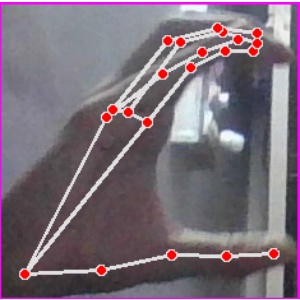
अक्षर: ऋ